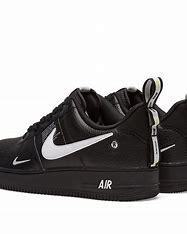
Brand: Nike
Model: Air Force 1 07 LV8